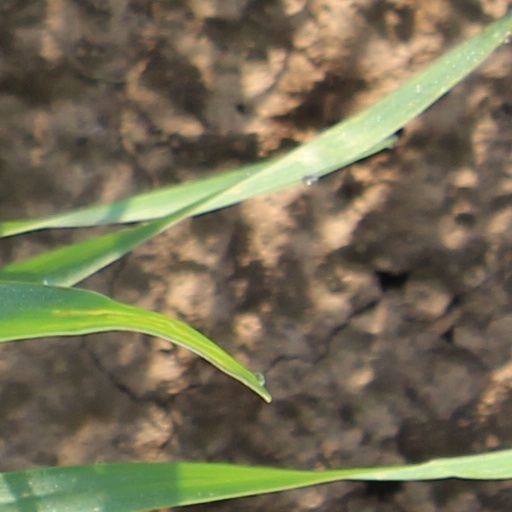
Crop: wheat